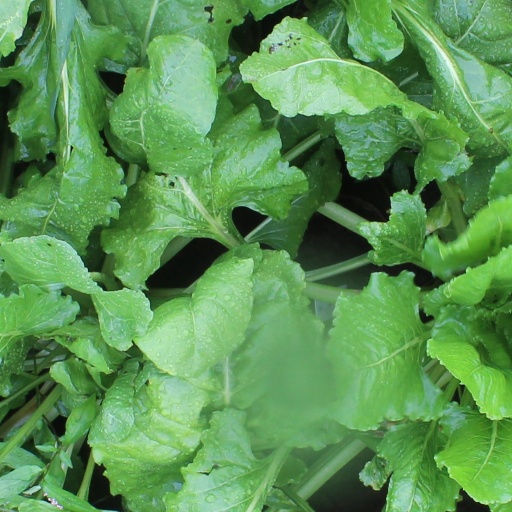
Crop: sugar beet